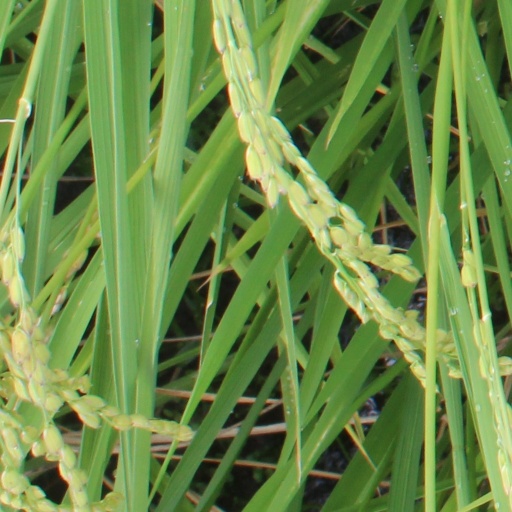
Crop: rice